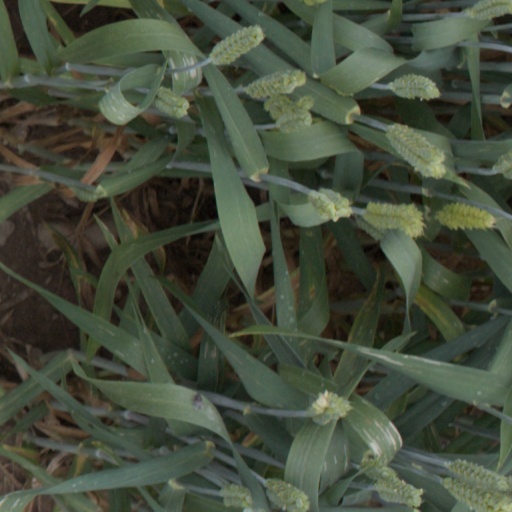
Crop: wheat